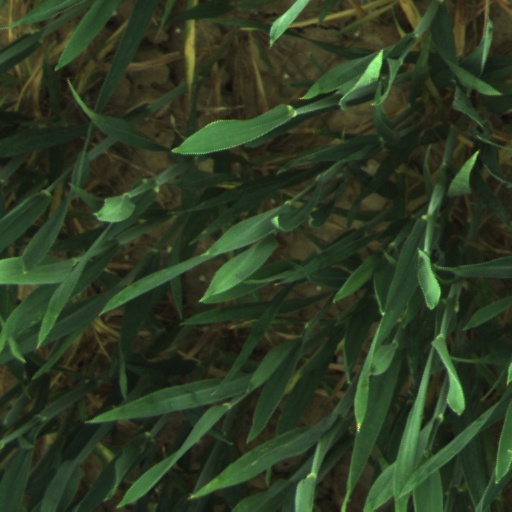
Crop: wheat